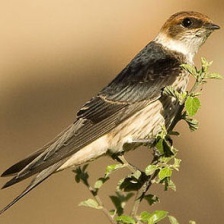
Species: STRIPPED SWALLOW
Scientific name: CECROPIS ABYSSINICA